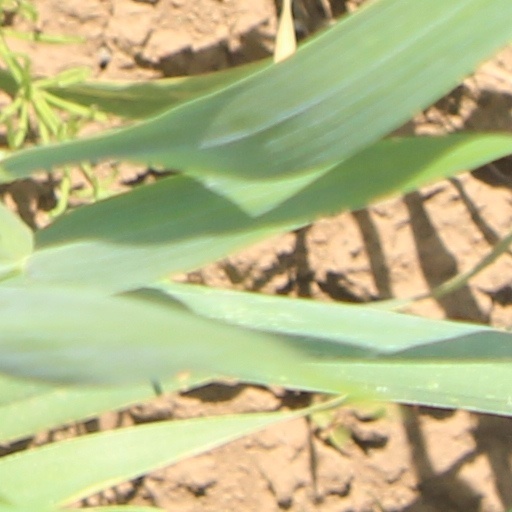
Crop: wheat